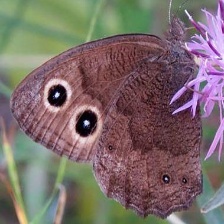
Species: COMMON WOOD-NYMPH
Butterfly family (ImageNet category): ringlet